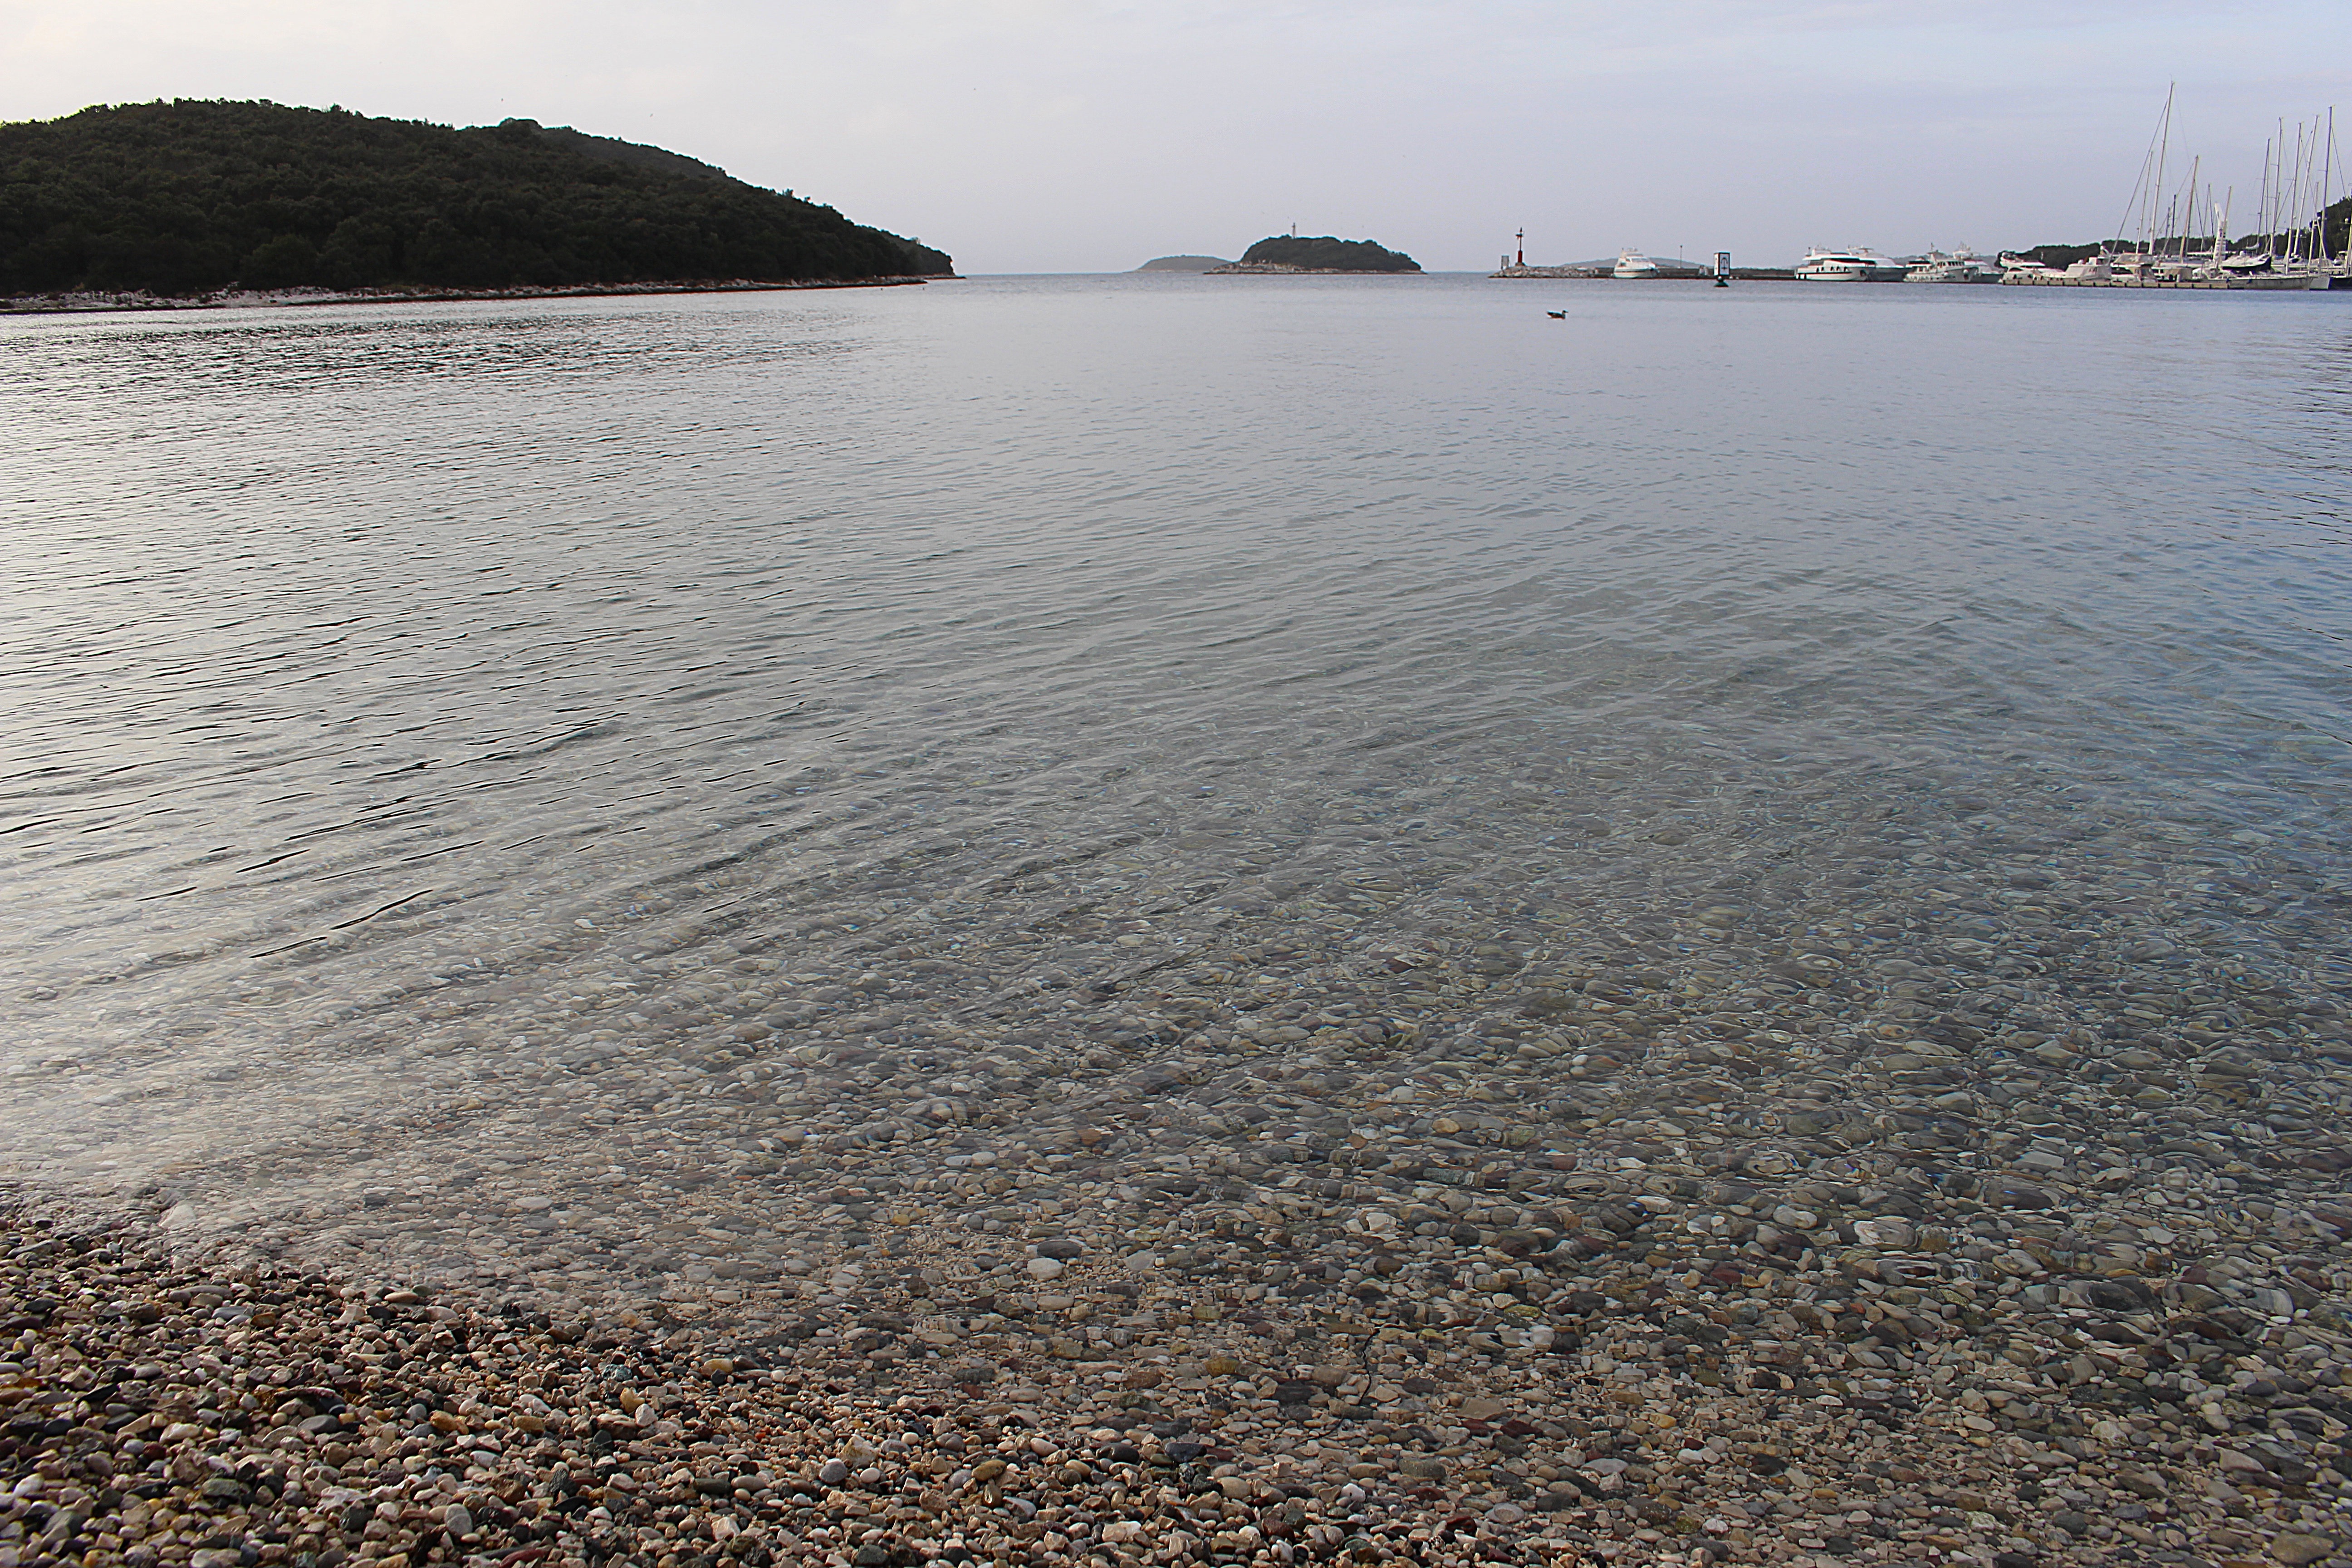
sea, coast, water, sand, horizon, shore, lake, bay, reservoir, body of water, stones, channel, loch, pebble beach, mudflat